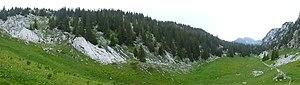
A gauche les Roches Rousses, au centre la prairie et à droite la Dent de l' Ours.
Le Réseau de Bovinant est un ensemble de galeries souterraines situées sous le Grand Som sur la commune de Saint-Pierre-d'Entremont dans le Massif de la Chartreuse, en Isère. Ce réseau karstique est la seconde cavité la plus profonde du massif de la Chartreuse.